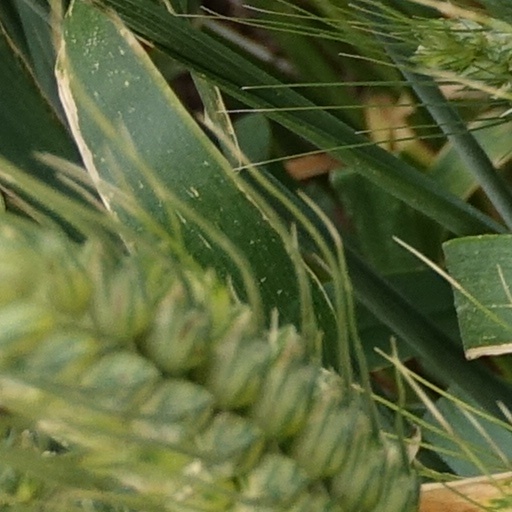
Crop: wheat